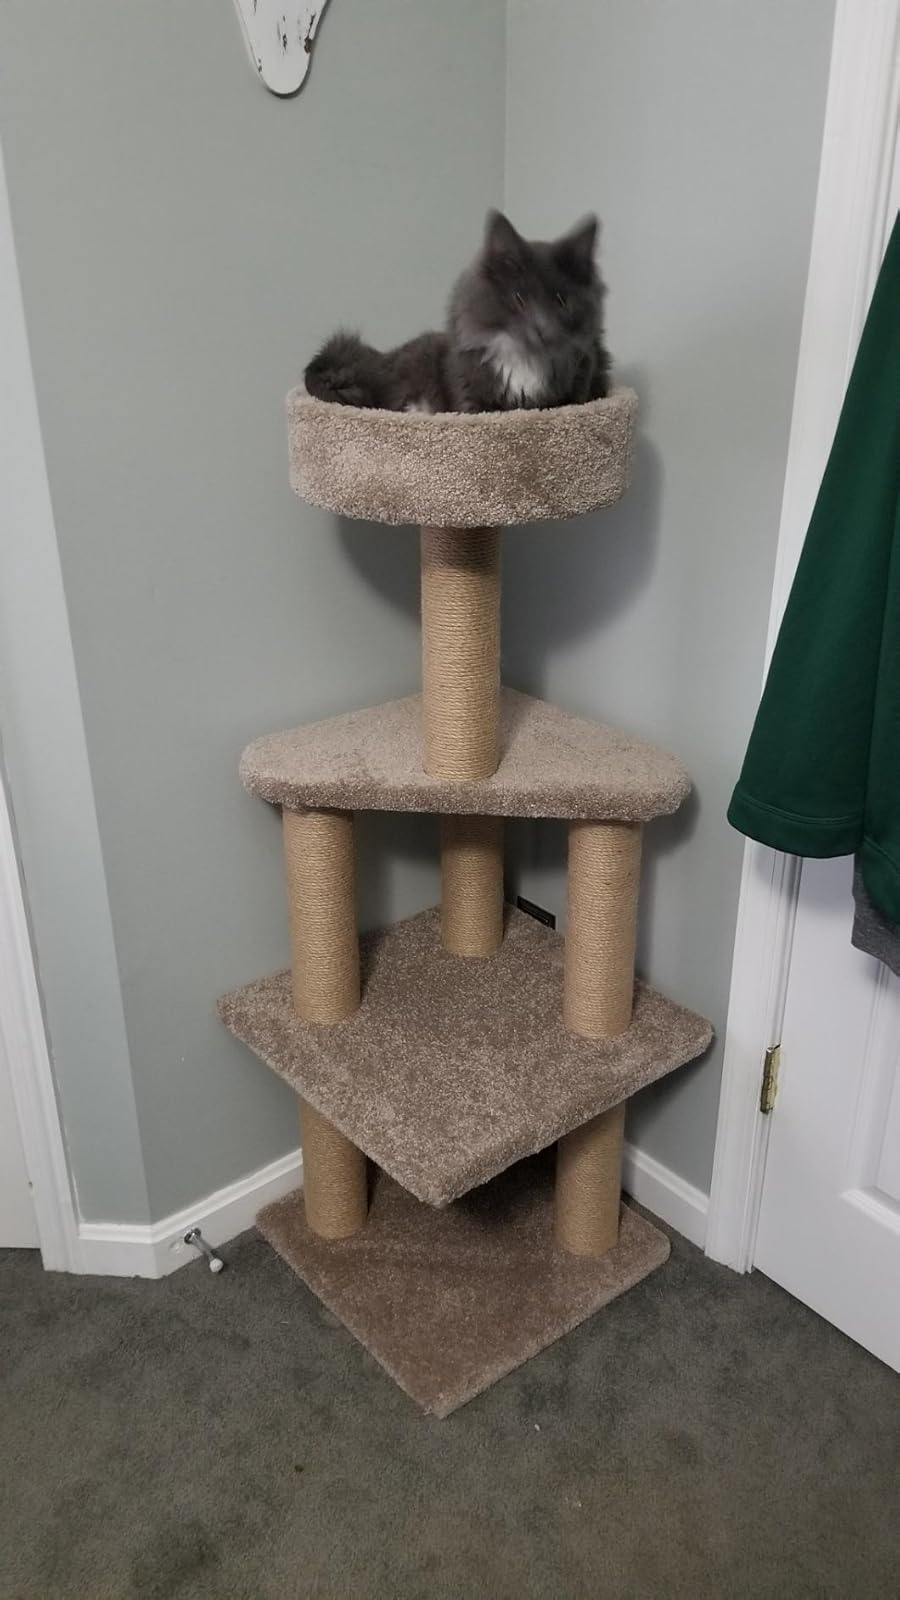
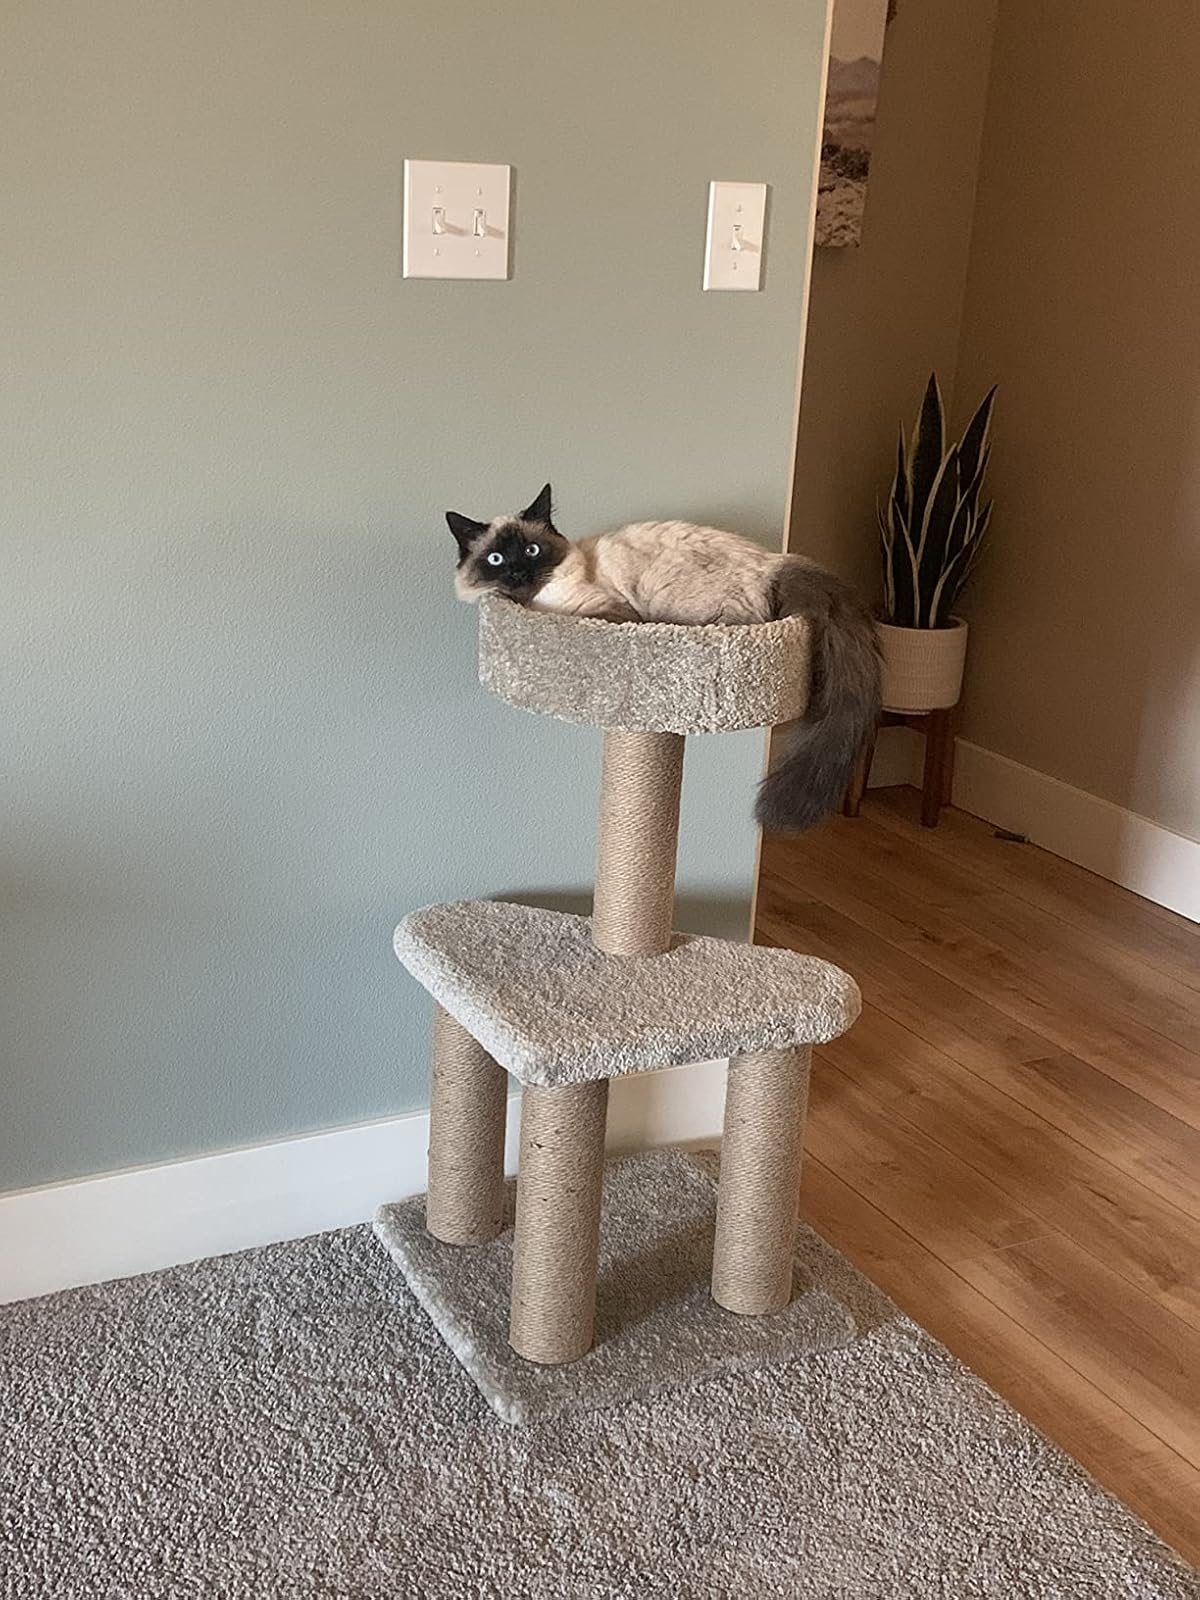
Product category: items_cat tree
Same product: no